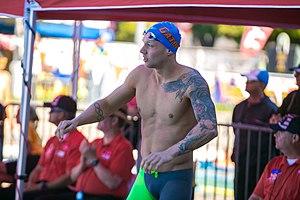
Caeleb Remel Dressel est un nageur américain, spécialiste du sprint en nage libre et en papillon, double champion olympique avec les relais américains aux Jeux de Rio 2016, et vainqueurs de treize médailles d'or en deux éditions des championnats du monde, 2017 et 2019.